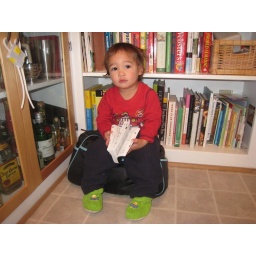
Max flipping through a book in the kitchen